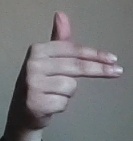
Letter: ghain